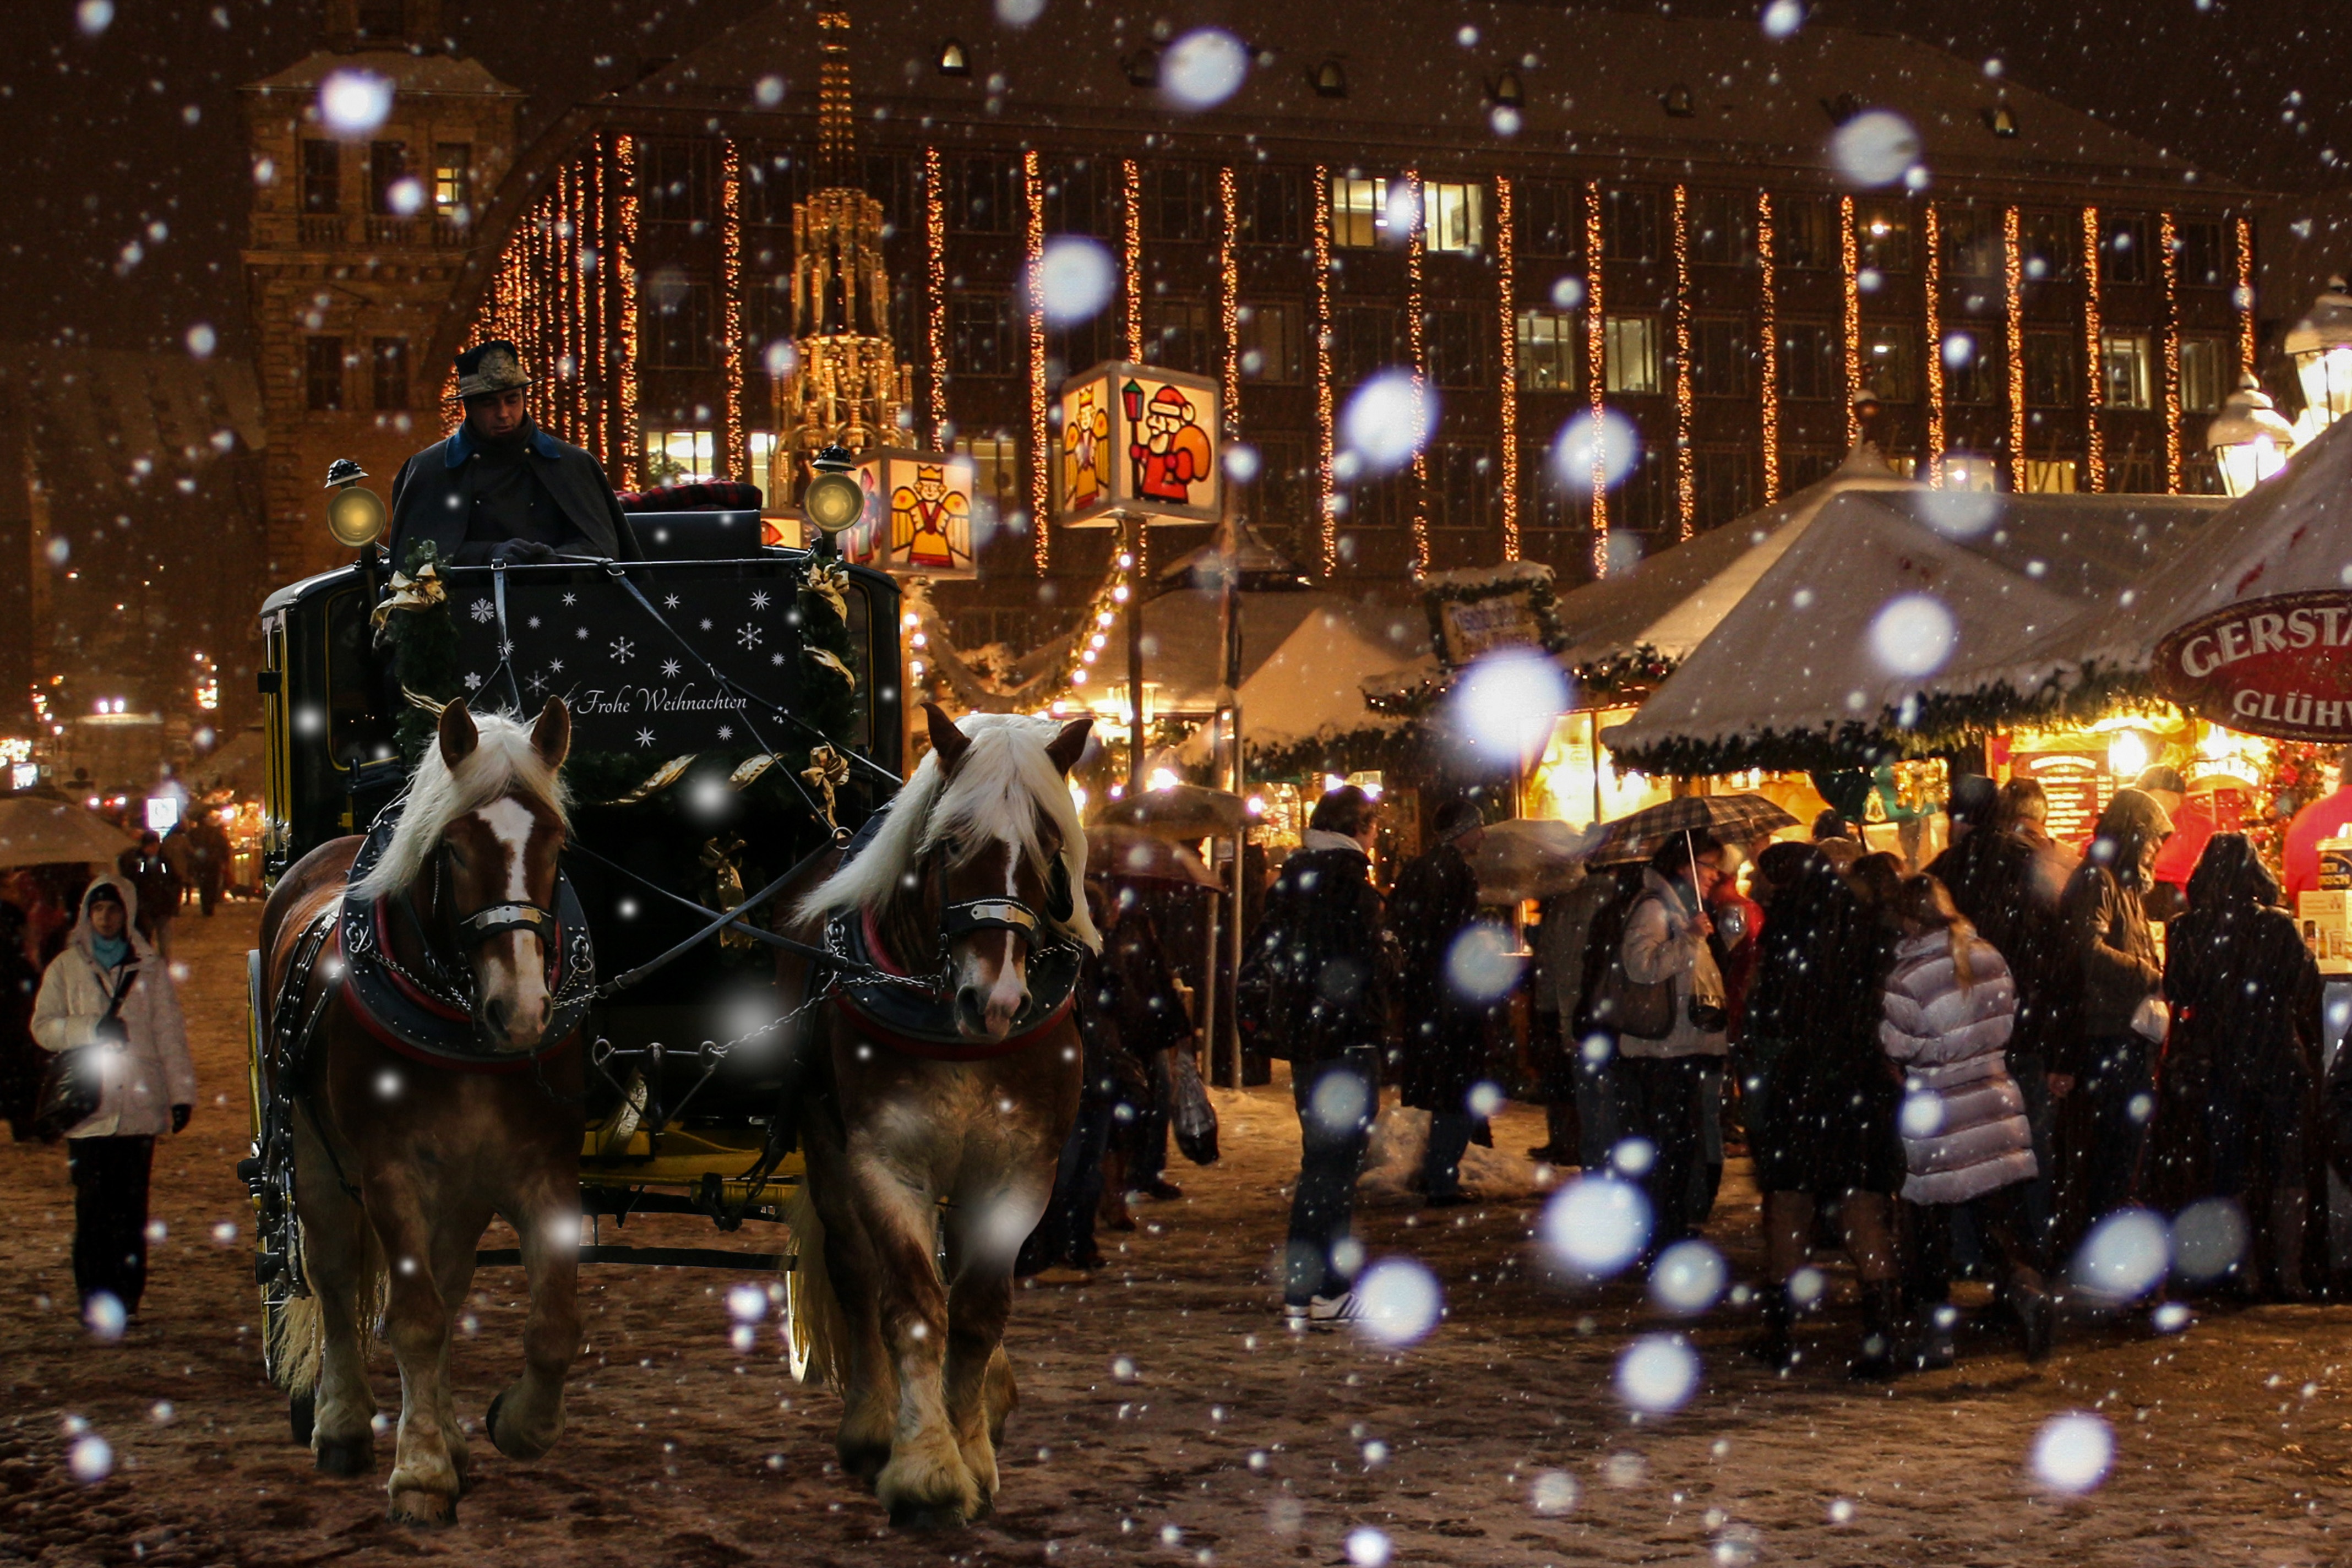
snow, winter, people, crowd, christmas, festival, event, christmas market, coach, nuremberg, snowflakes, christmas card, christmas buden